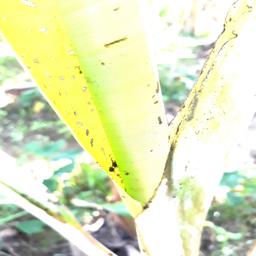
Label: BANANA APHIDS